Santa Teresa, San Jose

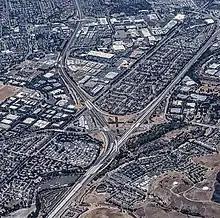
Aerial view of Santa Teresa.

Santa Teresa was founded in 1834 as Rancho Santa Teresa, a rancho grant given by Governor José Figueroa to Don José Joaquín Bernal, a retired soldier who came to Alta California as part of the De Anza Expedition in 1776. Prior to receiving the rancho grant, José Joaquín Bernal had already settled in the area since 1826. Bernal named the area Santa Teresa after attributing the healing waters of the Santa Teresa Spring to Saint Teresa of Ávila, the 16th century Spanish saint. Rancho Santa Teresa quickly became an important center for Californio life in the southern Santa Clara Valley, attracting vaqueros and their families from the region with regular "fiestas" featuring Fandango dancing and large feasts.